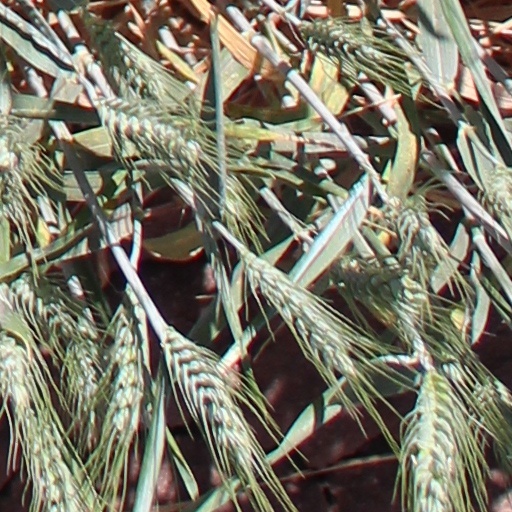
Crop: wheat